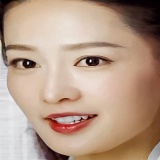
diễn viên Lý Thấm